Stinson Reliant

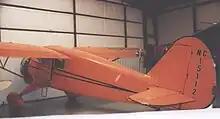
SR-6 Reliant at the Historic Aircraft Restoration Museum, Dauster Field, Missouri in 2006

All versions of the Reliant were powered with radial piston engines, and could be operated on wheels, floats and skis, and in the following configurations: